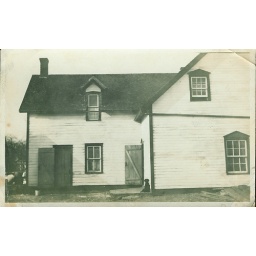
Bowrin house with wooden shingles sometime around the first world war 1914 to 1918.